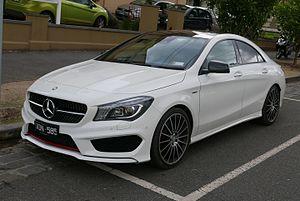
La Mercedes-Benz Classe CLA Type 117 est une voiture compacte fabriquée par le constructeur automobile allemand Mercedes-Benz de 2013 à 2019. Elle est restylée fin de 2016. La Type 117 est la première génération de la Classe CLA et elle est remplacée par la Type 118.